Ambalavasi

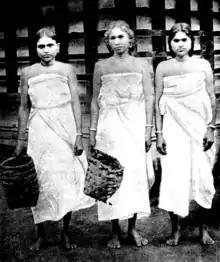
Ampalavasi women with flower baskets- An old image

The Ambalavasis are broadly divided into two groups, being those who wear the sacred thread and those who do not.